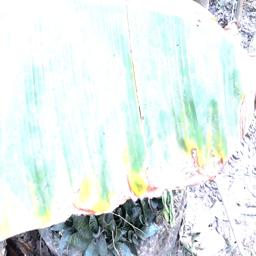
Label: POTASSIUM DEFICIENCY